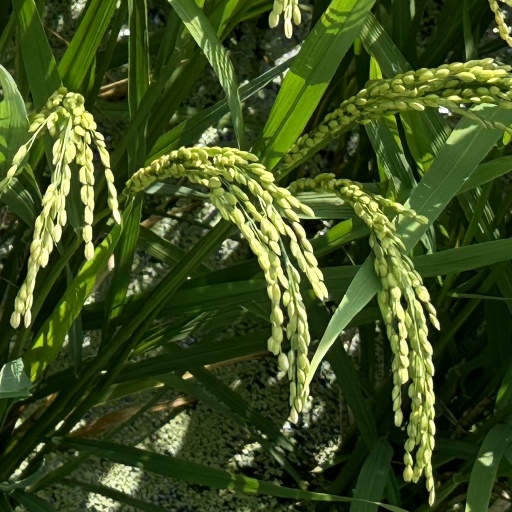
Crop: rice